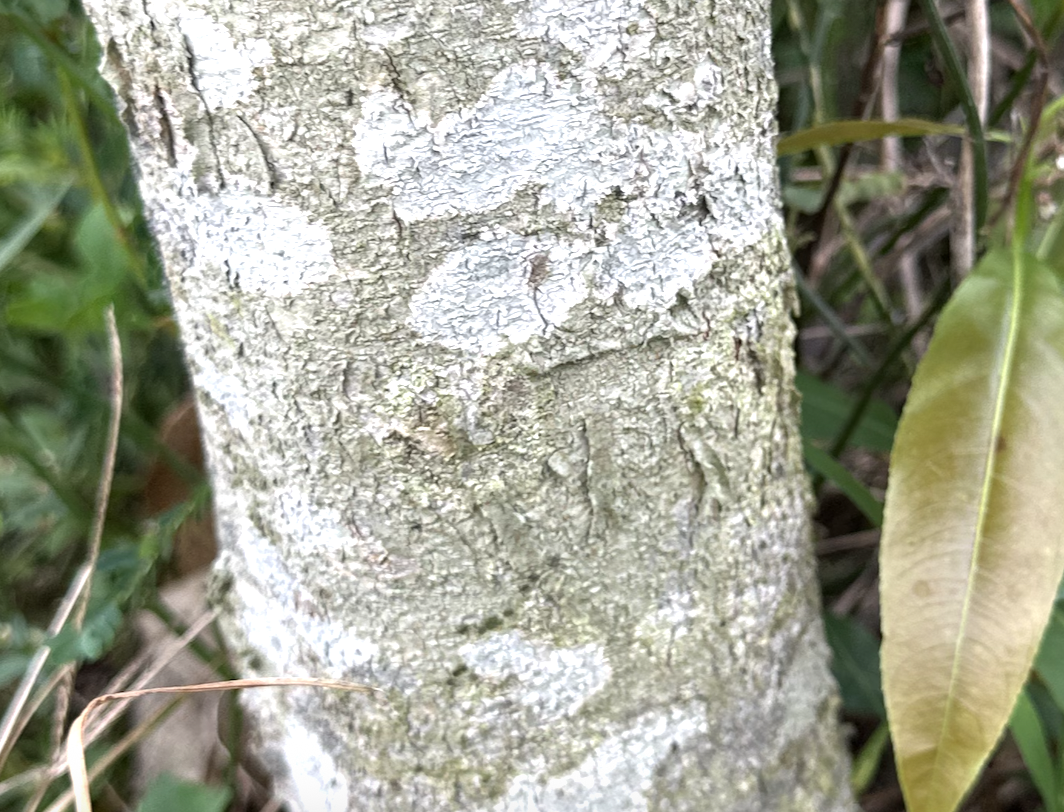
Label: pink_disease